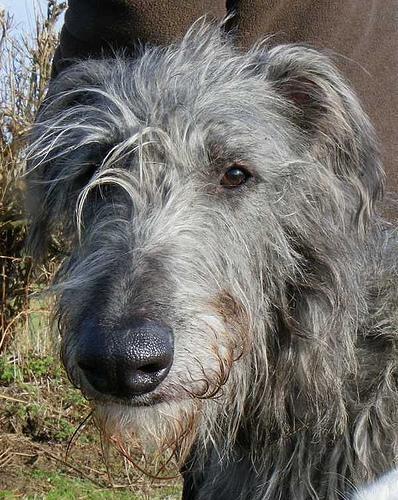
Scottish_deerhound